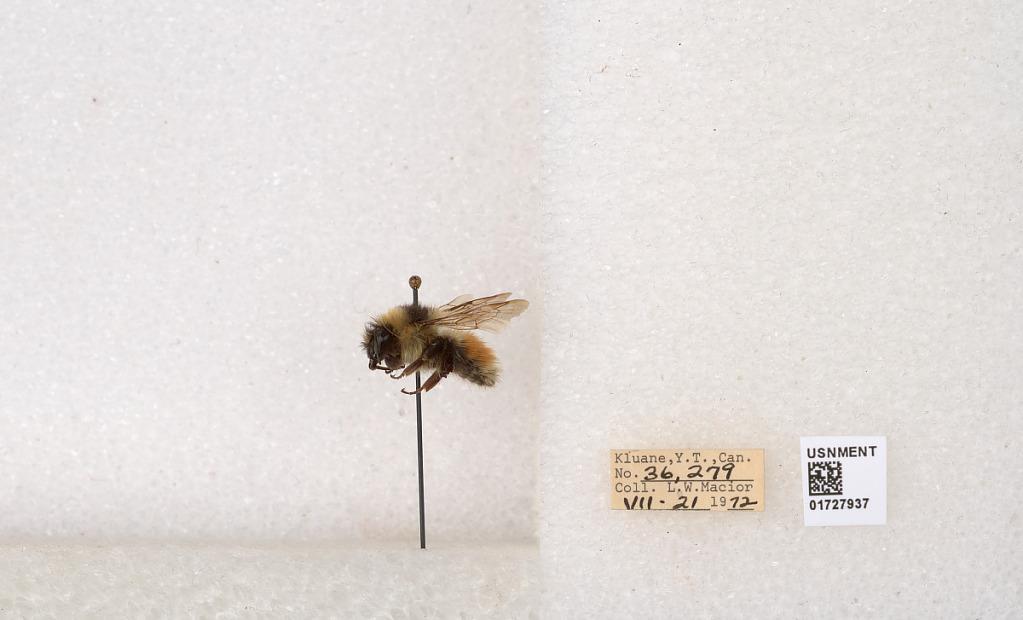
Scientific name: Bombus (Pyrobombus) sylvicola Kirby
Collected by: L. Macior
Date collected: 1972-7-21
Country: Canada
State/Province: Yukon Teritory
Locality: Kluane National Park and Reserve
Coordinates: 60.7493, -139.504